Maximilian Neuchrist

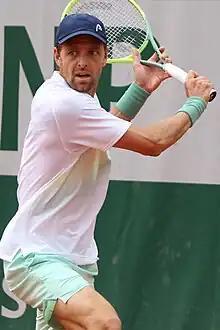
Neuchrist at the 2023 French Open

Maximilian Neuchrist (born 22 July 1991) is an Austrian professional tennis player who competes on the ATP Challenger and ITF Futures tour level.